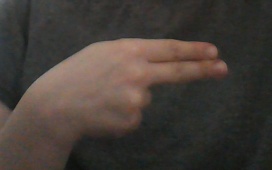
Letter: ain